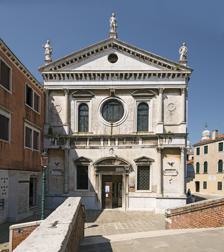
Building: San Sebastiano, Venice
Country: Italy
Year built: 1548
16th-century Roman Catholic church in Venice, Italy Chiesa di San Sebastiano Church of San Sebastiano Facade Religion Affiliation Roman Catholic Year consecrated 1562 Status Active Location Location Dorsoduro, Venice , Italy Shown within Venice Show map of Venice San Sebastiano, Venice (Italy) Show map of Italy Geographic coordinates 45°25′55″N 12°19′12″E / 45.432°N 12.320°E / 45.432; 12.320 Architecture Architect(s) Antonio Abbondi Type Church Style Renaissance Groundbreaking 1506 Completed 1548 Bell tower and apse. The Chiesa di San Sebastiano (English: Church of Saint Sebastian ) is a 16th-century Roman Catholic church located in the Dorsoduro sestiere of the Italian city of Venice . The church houses a cycle of paintings by the artist Paolo Veronese ,  as well as paintings by Tintoretto and Titian . The church is a member of the Chorus Association of Venetian churches. It stands on the Campo di San Sebastiano by the Rio di San Basilio, close to the Giudecca Canal. It is one of the five votive churches in Venice, each one built after the passing of a plague through the city. Following construction, the church was dedicated to a saint associated with the disease; in this case St. Sebastian . History San Sebastiano is located on the site of a former hospice which was founded by the confraternity of Gerolimine fathers in 1393. Close to the hospice was an Oratory , built in 1396, and dedicated to Santa Maria Full of Grace and Justice. This was later expanded, and in 1468 was converted into a church dedicated to Saint Sebastian the martyr who was one of the chief patrons against plague and pestilence in Europe. The church is therefore regarded as one of the great Plague-Churches of Venice, built to temper divine punishment, as the plague was viewed in the Middle Ages . Starting in 1506, a number of alterations, including restructuring and enlargement overseen by the architect Antonio Abbondi (known as Scarpagnino), gave the church its current appearance. The expansion was completed in 1548, and the church was finally consecrated in 1562. It has a single-nave layout designed on a Latin cross . It has an atrium, above which is a raised choir , and culminates in an apsidal presbytery under a cupola . The architectural style of the church is Renaissance . A restoration project was undertaken in 1867. Exterior San Sebastiano has a plain façade containing, on the pediment 's apex, the figure of St. Sebastian wounded by arrows. Close to the door are small figures of St. Sebastian and St. Jerome , the two saints most closely associated with the church. Interior Following a commission by Brother Bernardo Torlioni, the Verona -born painter Paolo Veronese spent three periods between 1555 and 1570 decorating various parts of the interior of San Sebastiano. This included paintings, ceiling canvases and frescoes on the nave and altar walls. Veronese also decorated parts of the sacristy and choir, as well as completing the organ decorations and a large altar piece. The nave's sectioned ceiling contains three paintings depicting episodes from the Book of Esther which Veronese completed in 1556. The paintings behind the choir depict the life of St Sebastian to whom the church is dedicated.  The organ doors and frontal contain three pieces: The Presentation of Jesus in the Temple ; The Washing of Sacrificial Animals in the Temple ; and The Nativity . Veronese also painted an Assumption of the Virgin in the cupola but this was destroyed in the 18th century. The painting standing behind the high altar was the last work completed by Veronese in the church. It is a scene depicting Madonna in Glory with St Sebastian and other Saints and was completed in 1570. The painting is enclosed in a multi-coloured marble frame of the artist's own design which was commissioned by a Venetian noblewoman, Lise Querini, in 1559. The conception and execution of the painting by Veronese would have coincided with the final sessions of the Council of Trent which published a series of decrees in 1564. These decrees condemned Protestant iconoclasm and renewed earlier emphasis on the inspirational value (namely through scenes of martyrdom) of saints' images. Following his decades of work within the church, on his death, Veronese was entombed there in 1588. The tomb is located to the left of the sanctuary. Other notable works found in the church include Titian 's St Nicolas (1563) and works by Paris Bordone , Jacopo Sansovino , Palma il Giovane and Alessandro Vittoria . In the sacristy there are works by Jacopo Tintoretto and Bonifacio de' Pitati . Veronese paintings in San Sebastiano Virgin Assumed with Saints Triumph of Mordecai Banishment of Vashti St Sebastian Martyr Archers for St Sebastian Annunciation (1558) Martyrdom of St Lawrence (c. 1565) Martyrdom of St Sebastian (1558) Martyrdom of Sts Mark & Marcellinus (c. 1565) St Sebastian reproving Diocletian (1558) Esther Crowned by Ahasuerus Coronation of Virgin Presentation in the Temple (1560) Miracle at Pool of Bethesda (organ panels) Organ with panels St Matthew St Mark St Luke St John Coffered Ceiling with Veronese canvases References